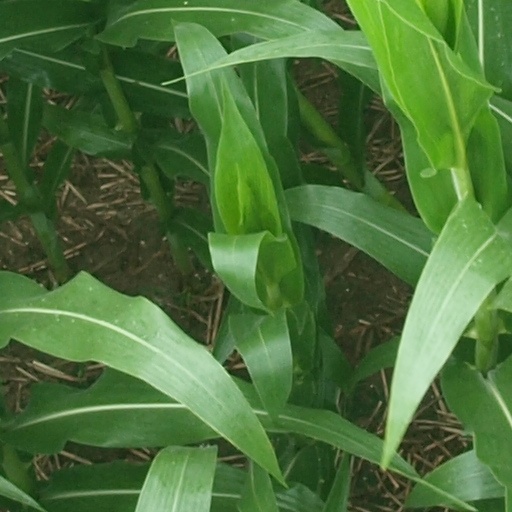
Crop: maize; corn